Chandigarh Group of Colleges

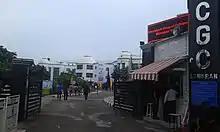
Main gate of Chandigarh Group of Colleges

The Chandigarh Group of Colleges (or CGC) are the educational institutions located in Mohali district of Punjab, a short distance from Chandigarh and Mohali. Chandigarh Group of Colleges was established in 2001 at Landran and at Jhanjeri in 2012.